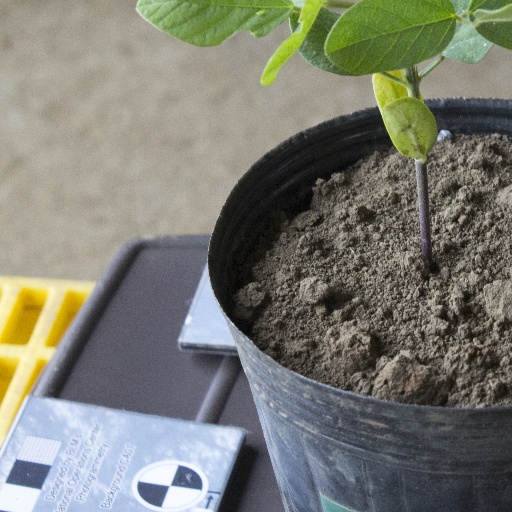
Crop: soybean